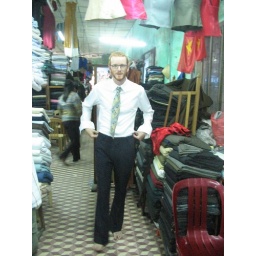
Dave trying on clothes in the cloth market in Hoi An, Vietnam. No rats in this pic though.